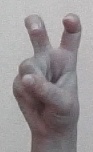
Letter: toot